Patharlapahad

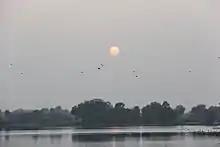
Shambuni Cheruvu

The village, like many other villages in the district (and in Telangana), faced a major threat from "Rajakarulu", a private militia organized by Qasim Razvi to support the rule of Osman Ali Khan, Asaf Jah VII and resist the integration of Hyderabad State in India. Village citizens used to hide themselves in forest areas around the village to escape from killings of the Nizam Army. There are some notable persons who scarified their lives fighting against the army for freedom.